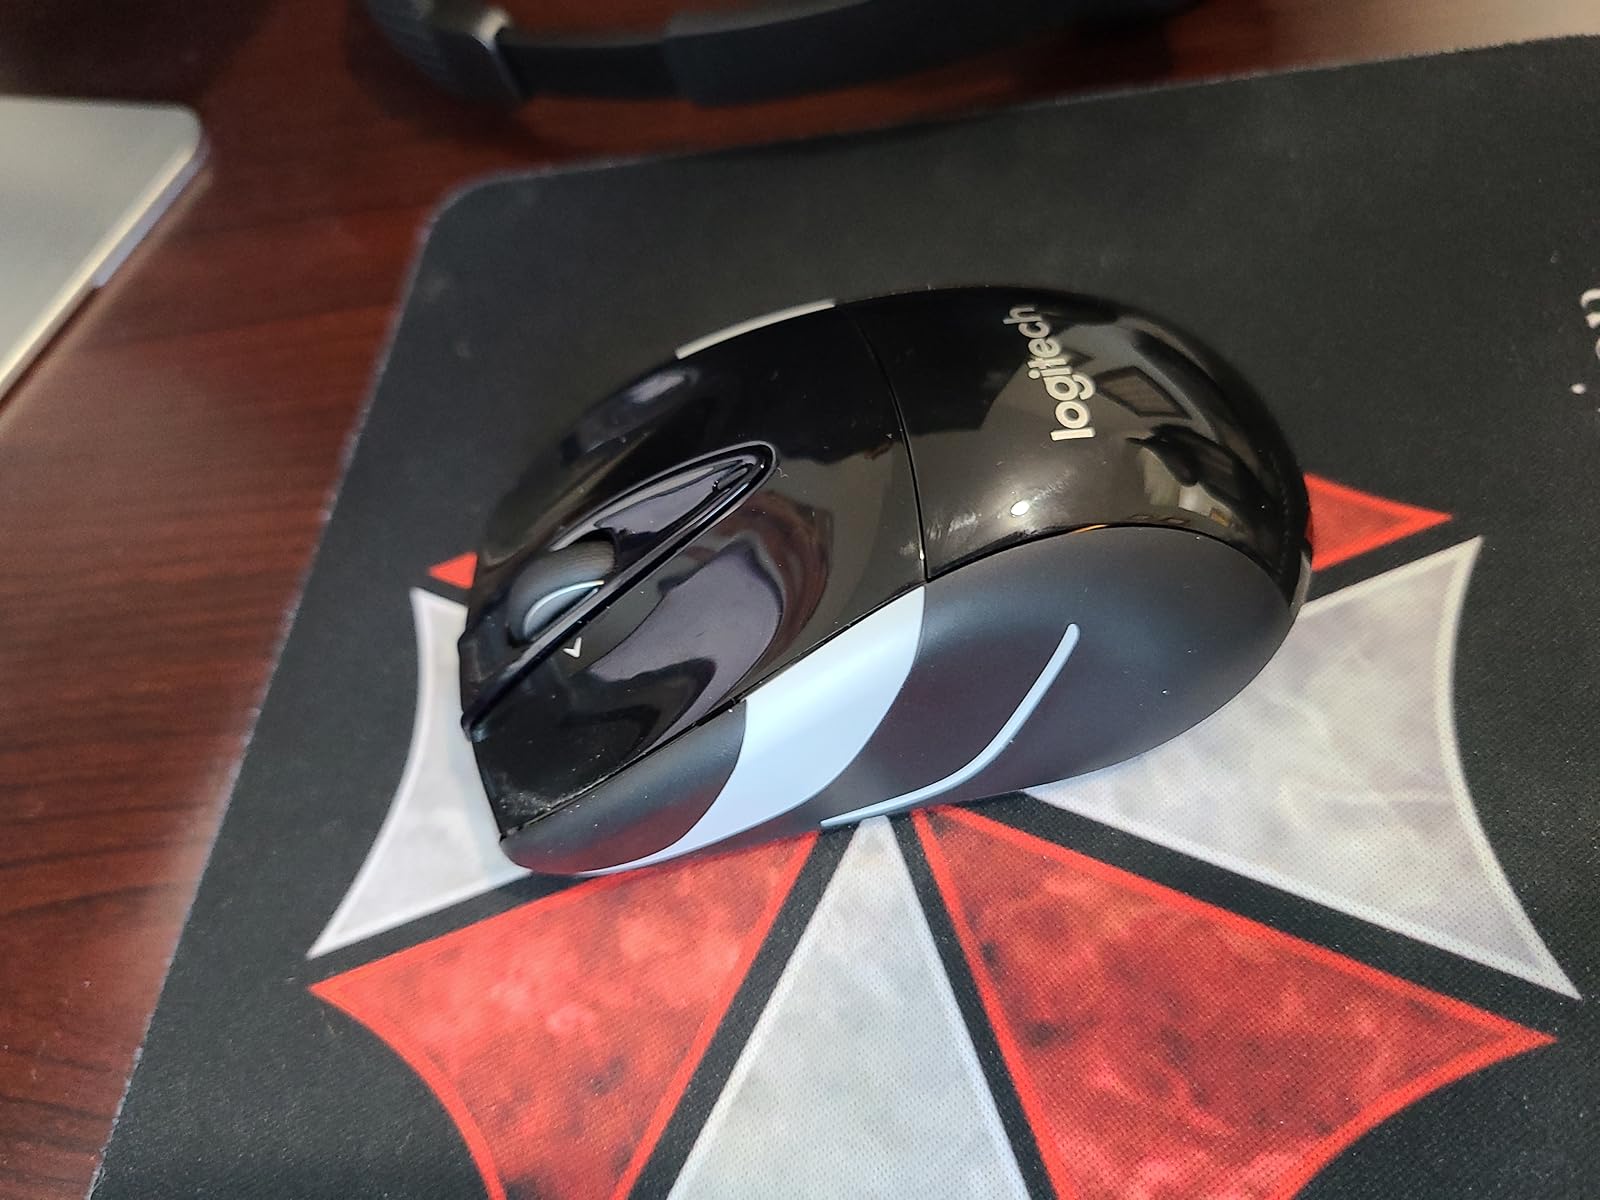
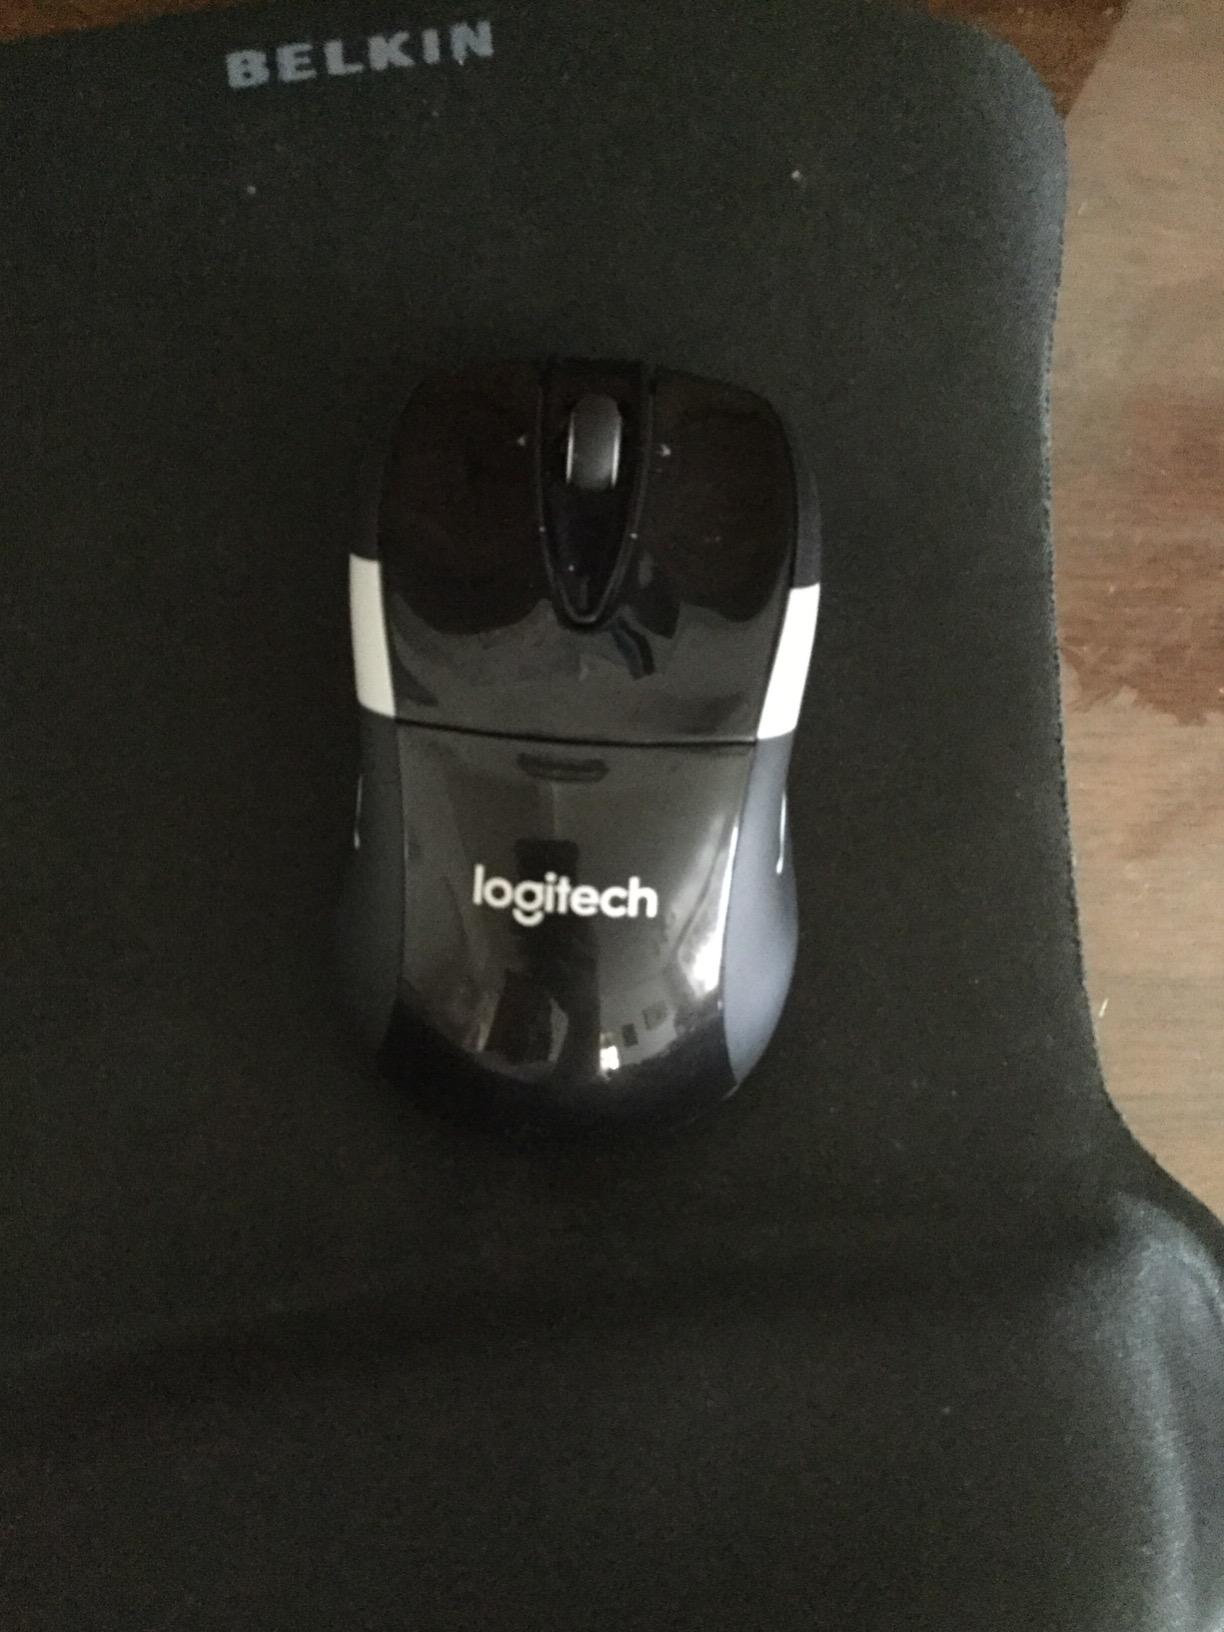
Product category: mouse
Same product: yes